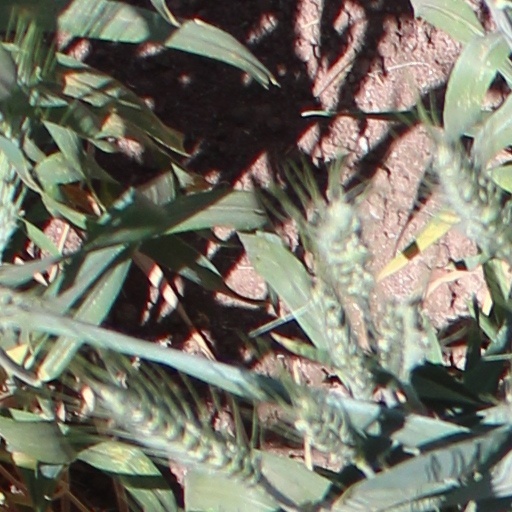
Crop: wheat